List of Queen's Blade characters

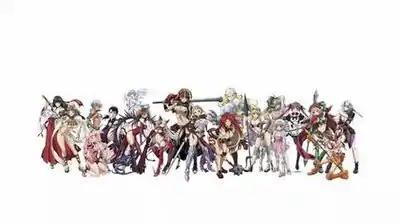
The characters of "Queen's Blade", from left to right: Tomoe, Menace, Irma, Melona, Cattleya, Lana, Nanael, Nyx, Aldra, Claudette, Leina, Melpha, Risty, Elina, Echidna, Ymir, Airi, Alleyne, Nowa, and Shizuka.

The "Queen's Blade" series of visual combat books features a wide and diverse set of characters. The series focuses on a tournament called the Queen's Blade, a tournament held by the Gods every four years to determine a Queen. Only women are allowed to enter the tournament. The main character of the series is Leina, the heiress of the Vance Family and next in line to be countess, traveling to Gainos, the Queen's Capital, to participate in the Queen's Blade tournament.